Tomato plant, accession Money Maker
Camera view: tilt-top (135 deg); turntable rotation: 270 degrees
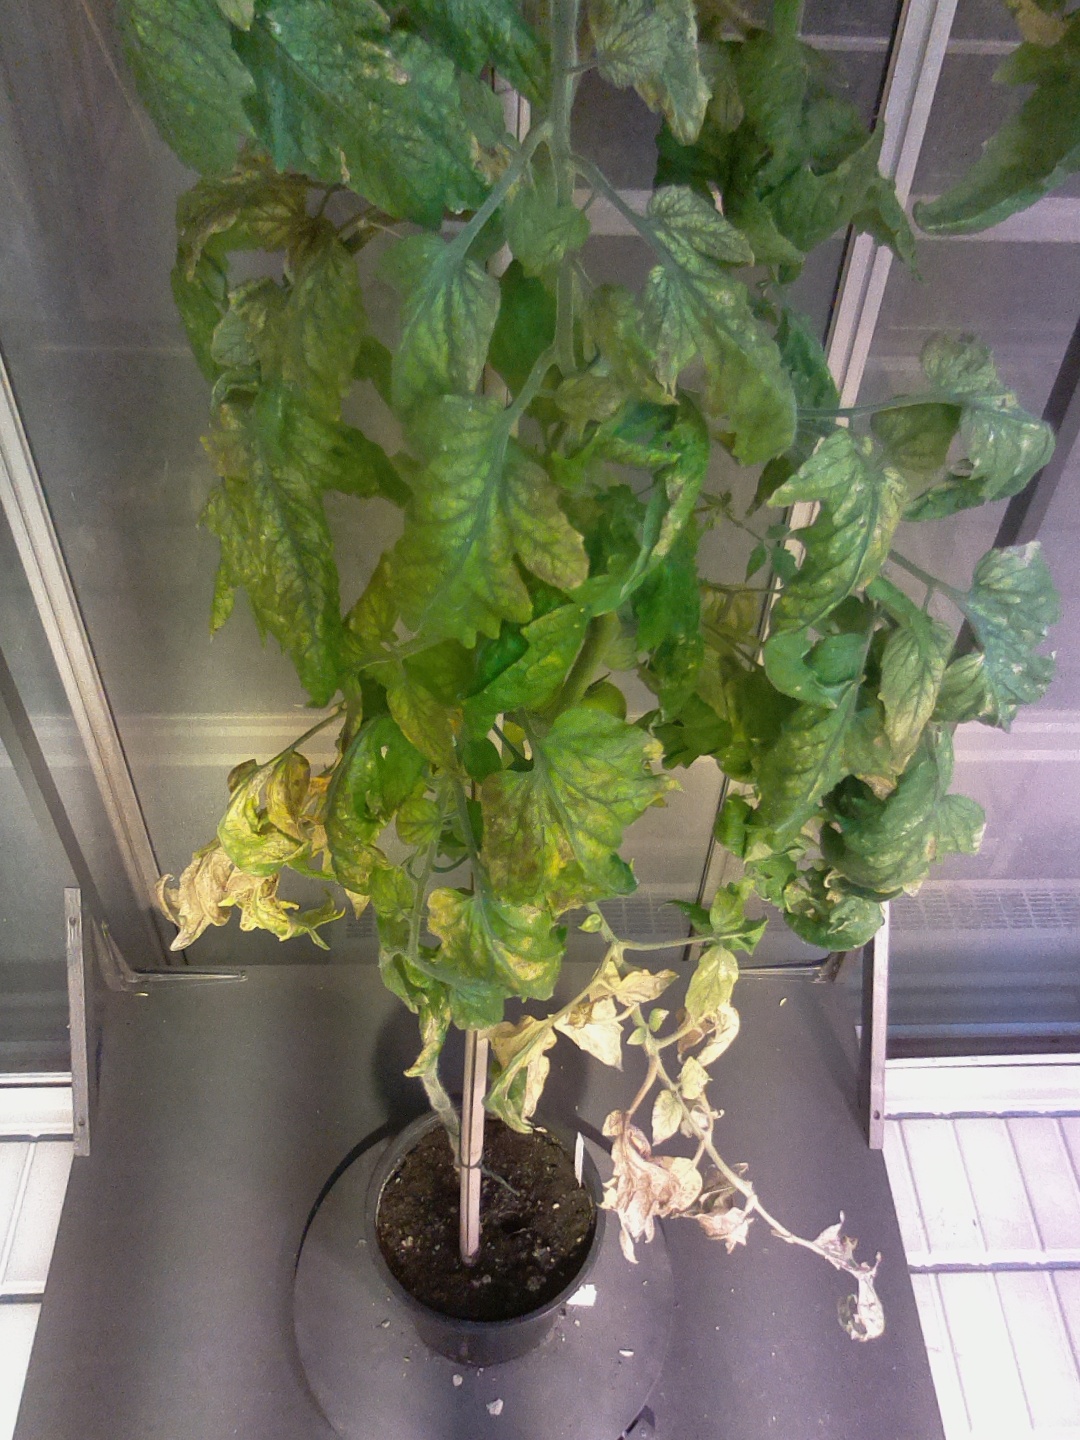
BBCH growth stage 77: 70%-80% of final fruit size